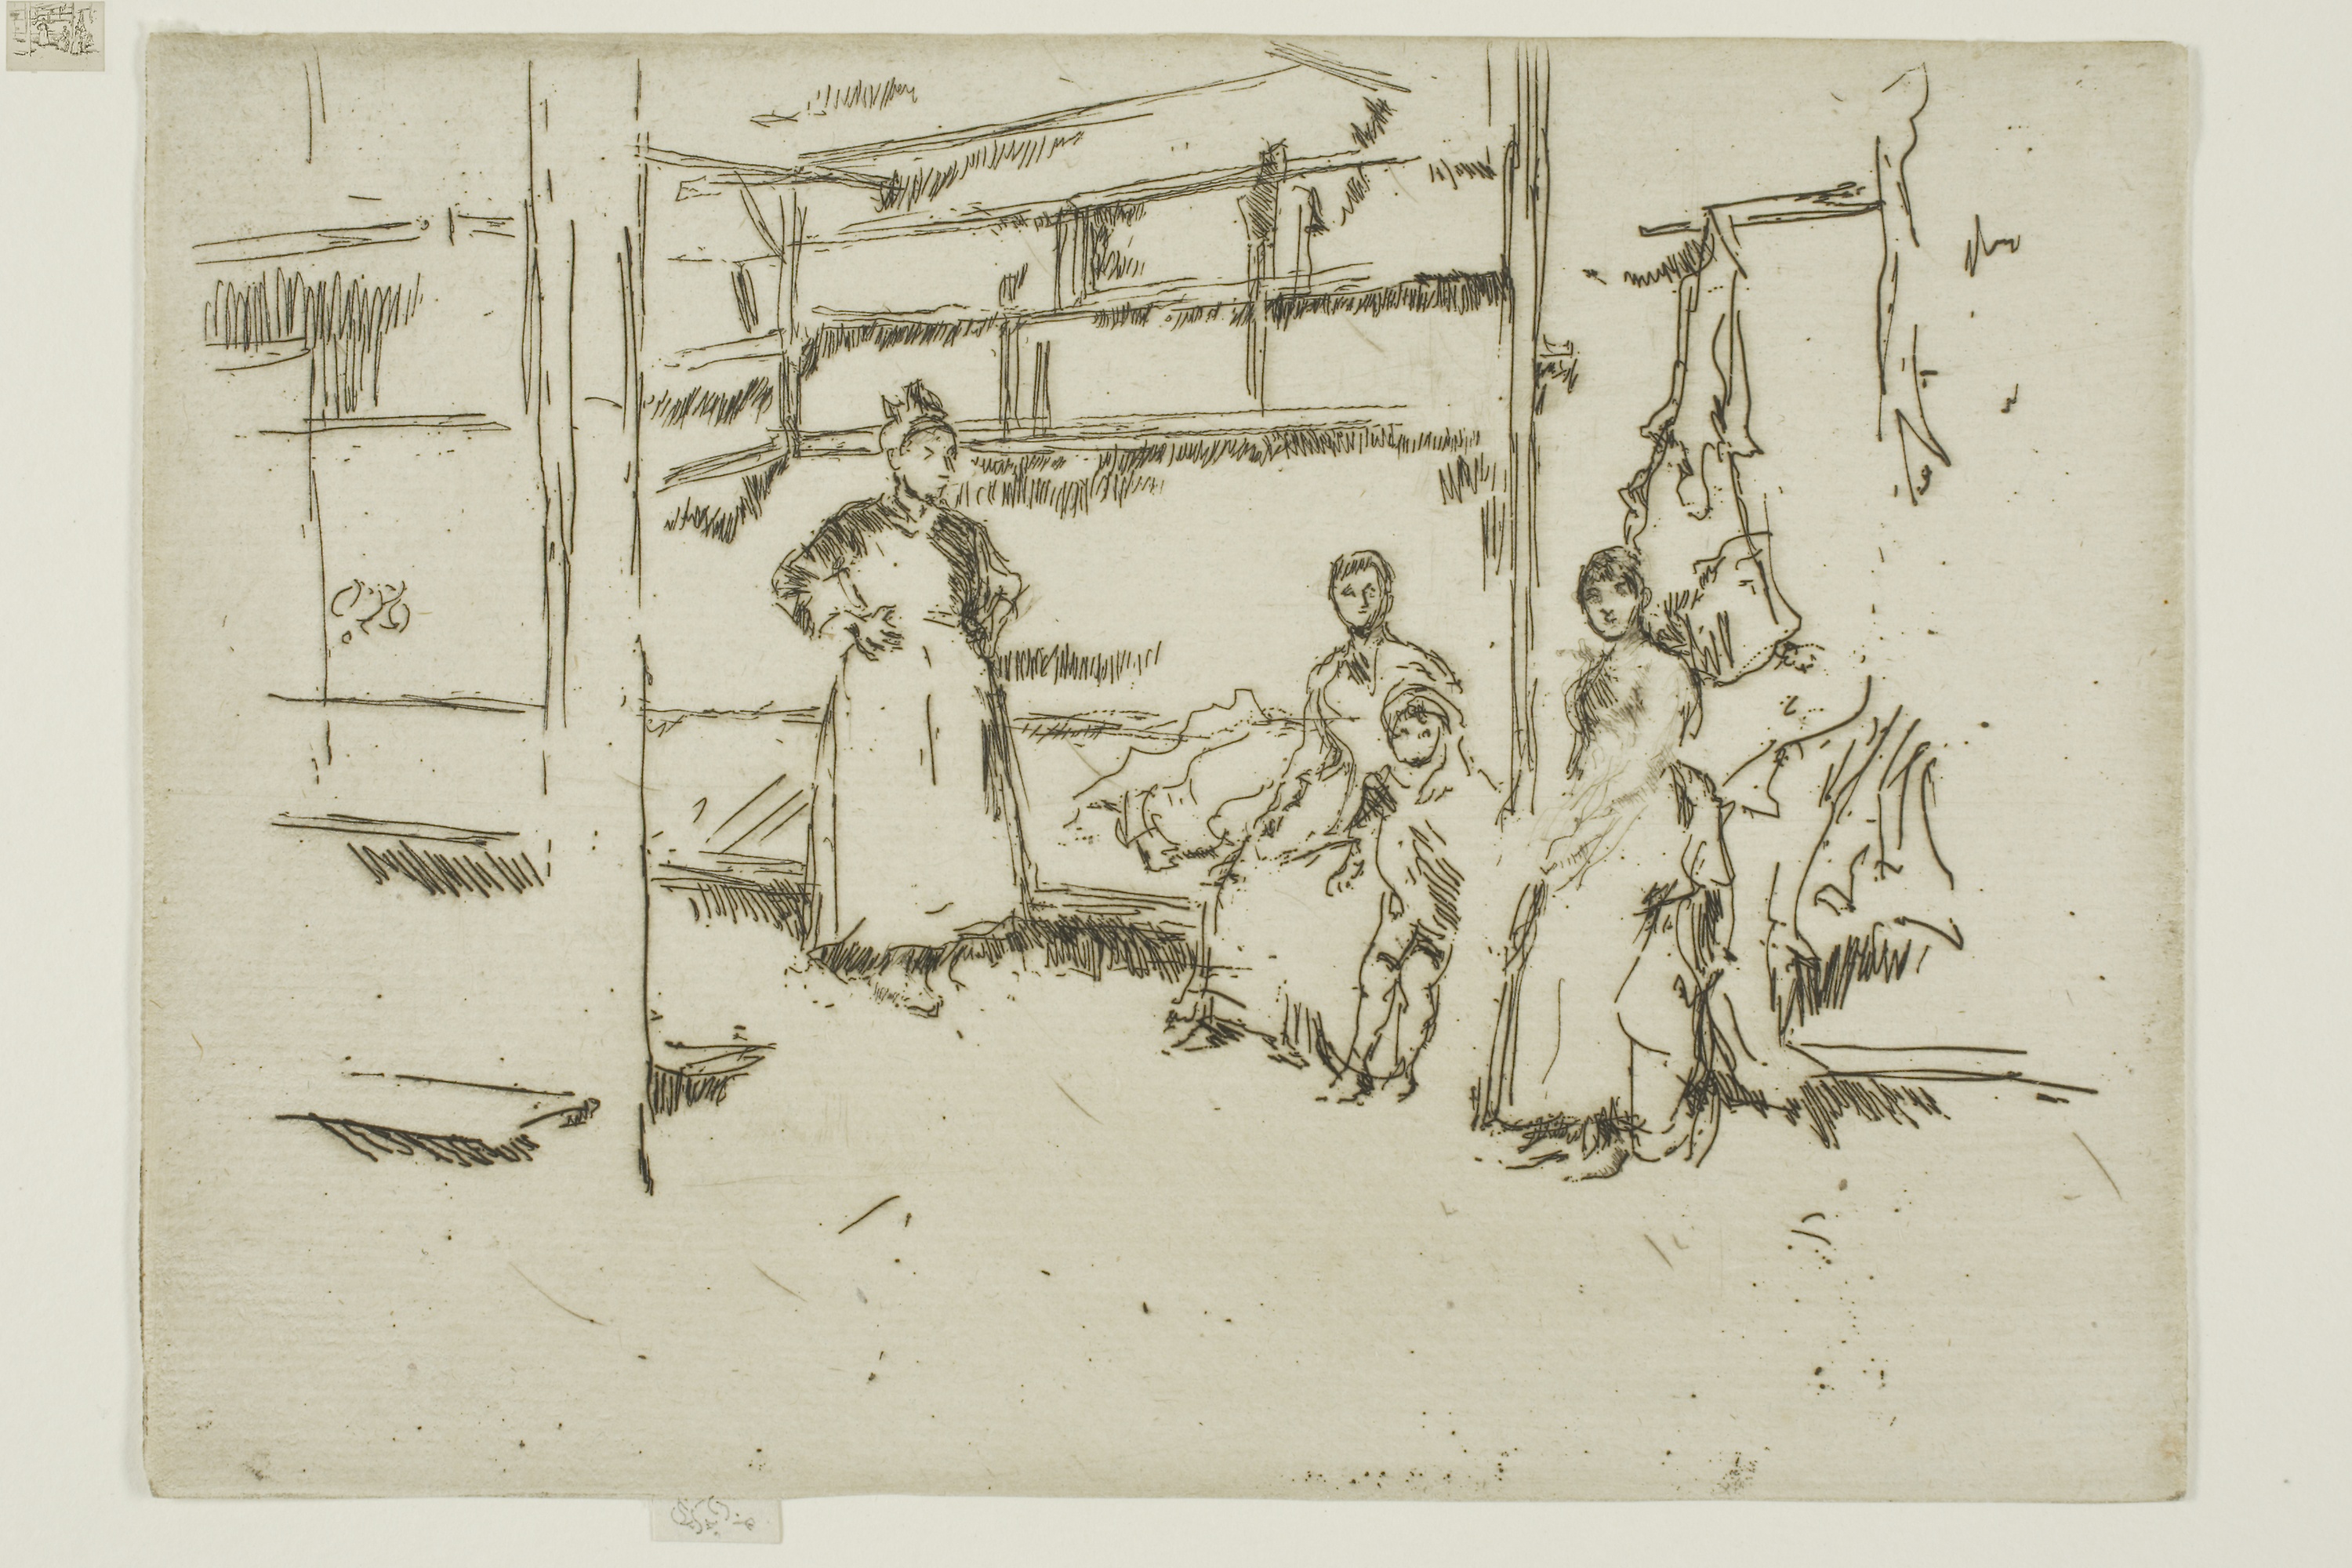
art, drawing, sketch, artwork, history, illustration, paper